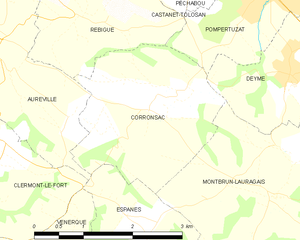
Corronsac est une commune française située dans le département de la Haute-Garonne, en région Occitanie.